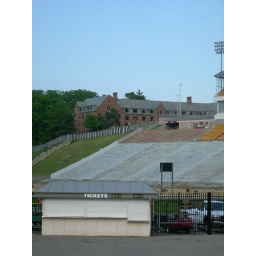
A view of the stadium afterI crossed the street. The original field house is visible in the upper left.